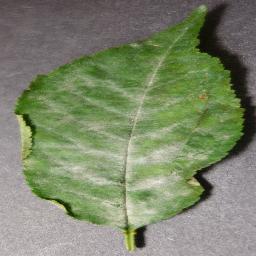
Label: Cherry___Powdery_mildew